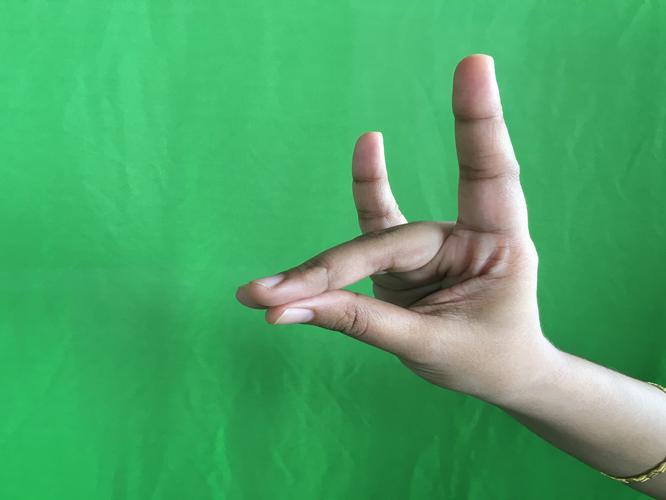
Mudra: Simhamukham
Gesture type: single_hand